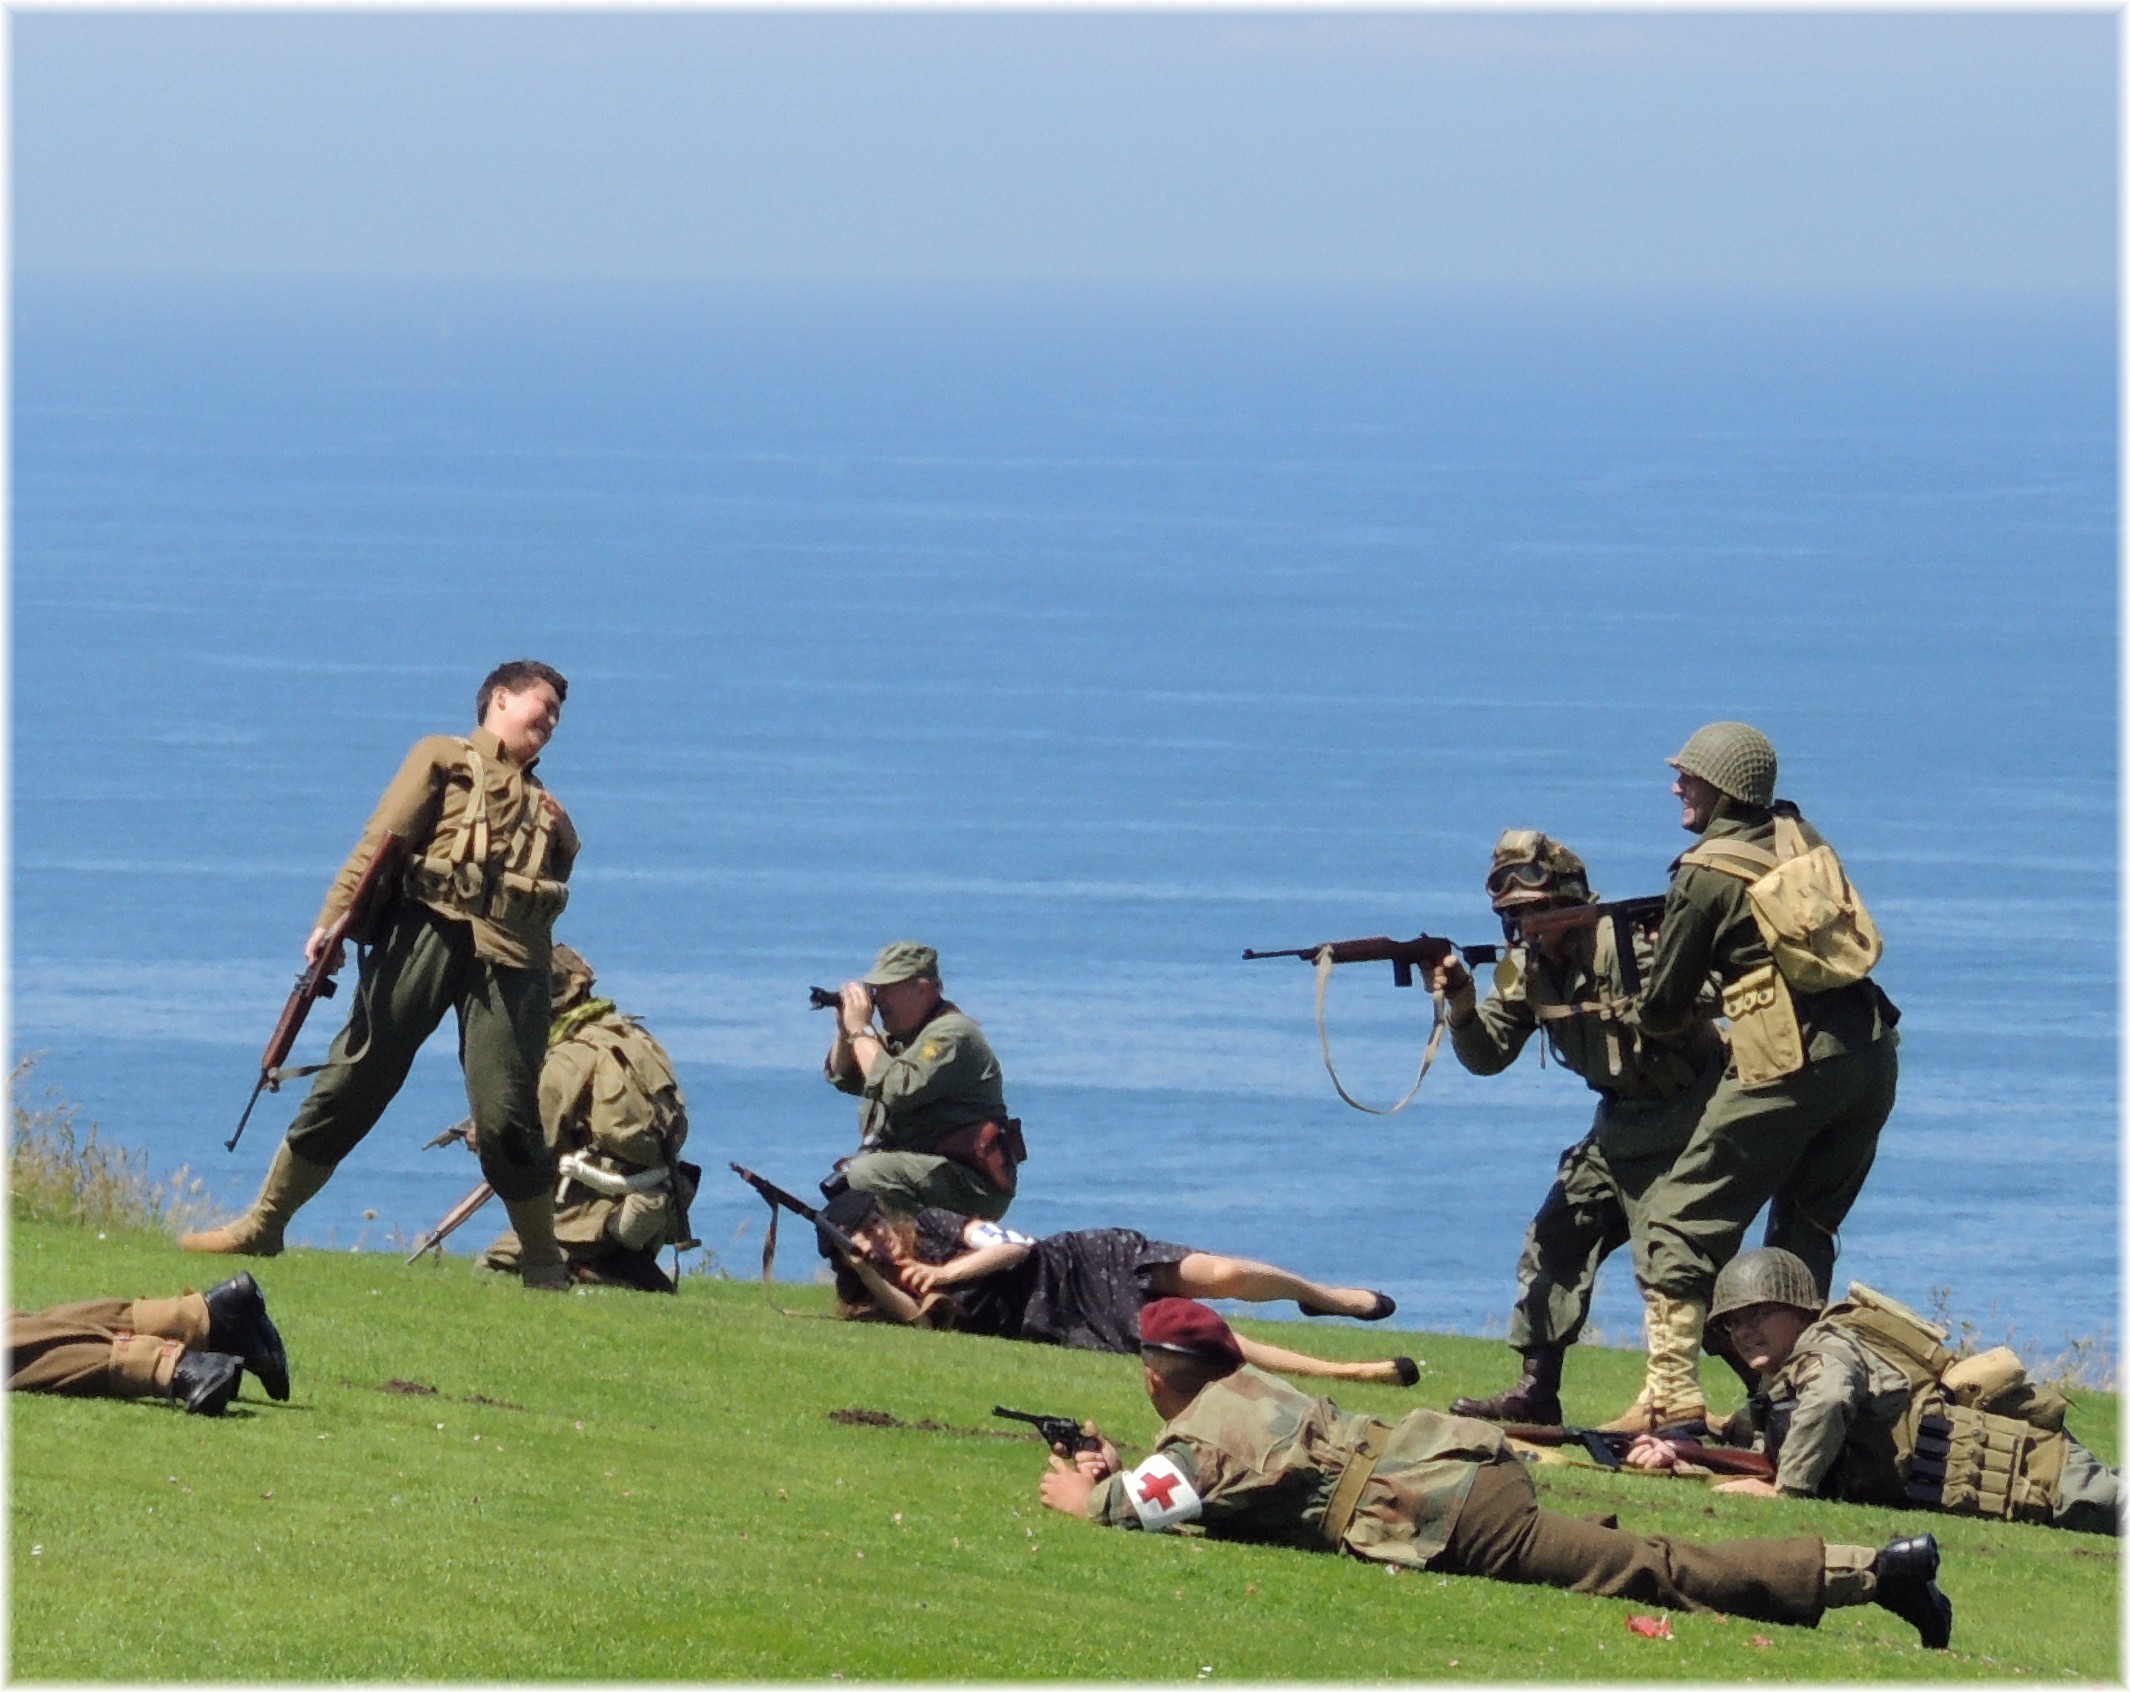
people, europe, spain, espagne, sports, europa, gente, galicia, militar, guerra, espana, personas, galiza, xente, corunna, galice, montesanpedro, recreaccion, ejercito, soldados, uniformes, asalto, lacoruna, acoru a, coru a